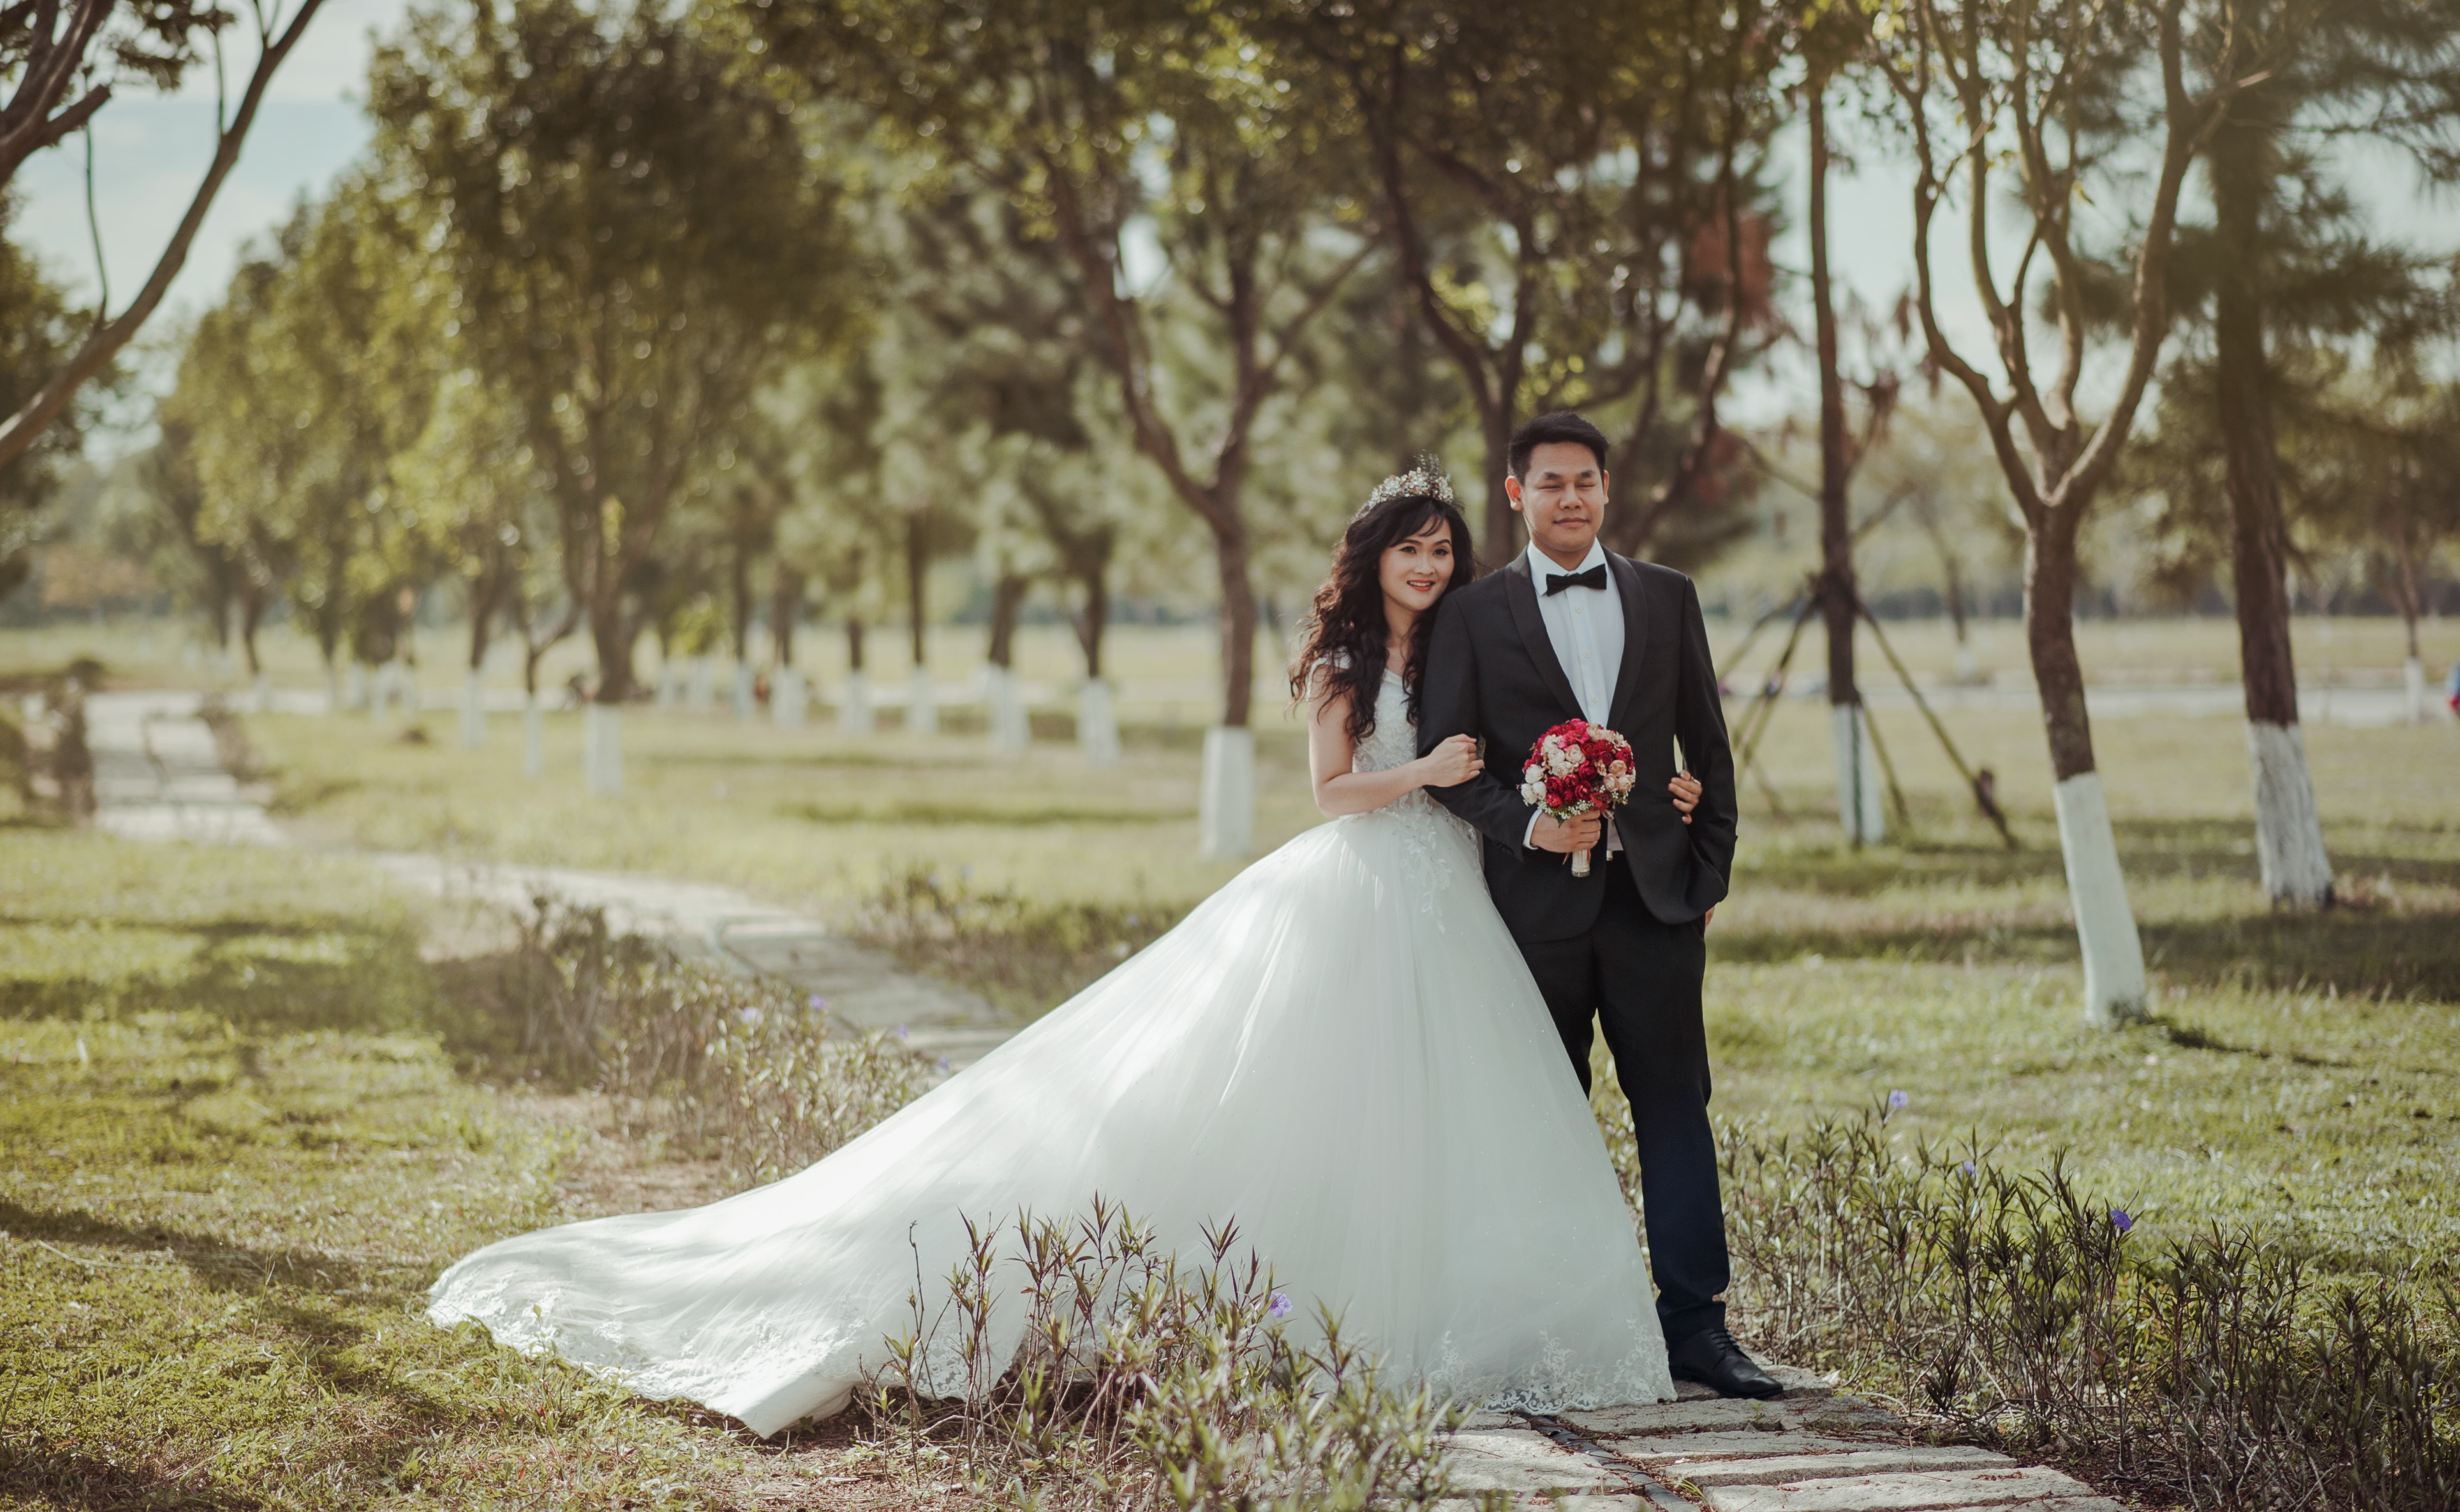
bride, wedding dress, gown, photograph, dress, bridal clothing, wedding, ceremony, natural environment, woodland, formal wear, romance, veil, photography, bridal accessory, tree, marriage, event, happy, bridal veil, forest, landscape, suit, smile, gesture, love, photo shoot, fashion accessory, plantation, flower, laugh, tuxedo, bridal party dress, floristry